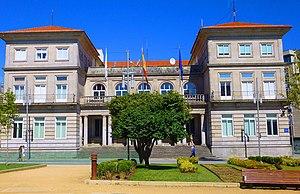
Pontevedra est une ville qui se trouve dans le nord-ouest de l'Espagne et de la Péninsule Ibérique. Capitale de la province de Pontevedra ainsi que capitale de la région touristique des Rías Baixas ou Rías Bajas, la ville est située dans le sud-ouest de la communauté autonome de Galice. Elle est surnommée « la ville où le piéton est roi ».